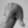
ASL letter: Q